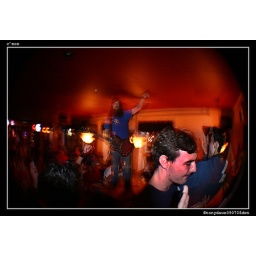
C'Mon's Ian Blurton climbing over people, tables and chairs at hunters ale house.